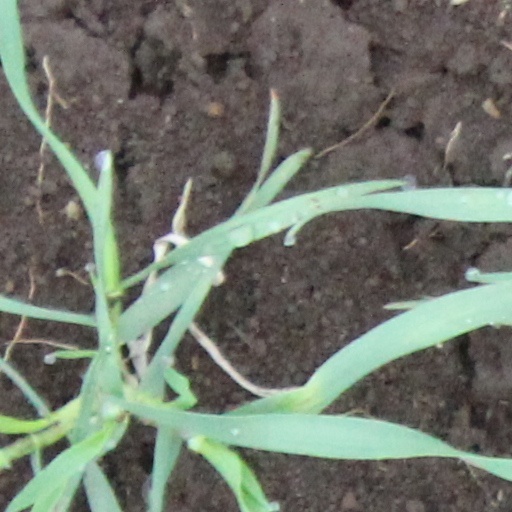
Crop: wheat